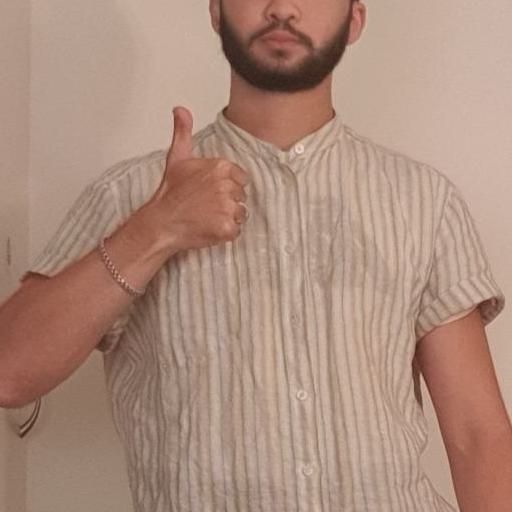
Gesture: like